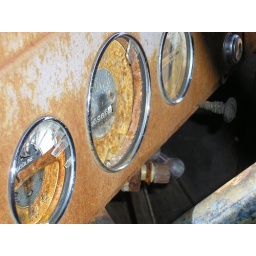
The mileage of a rusty truck in Lower Laberge